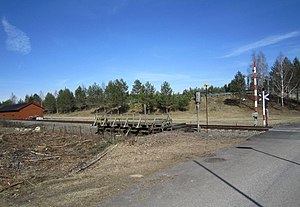
Grundsetmoen Station
Grundsetmoen Station var en jernbanestation på Rørosbanen, der lå i Elverum kommune i Norge. Resterne af den eksisterer dog stadig i form af en kort perron af træ. Der er adgang til den ad vejen til Strandfossen kraftverk, der ligger lige øst for banen. Vejen krydser banen i form af en niveauoverskæring med halvbomme ved den sydlige ende af stationen.